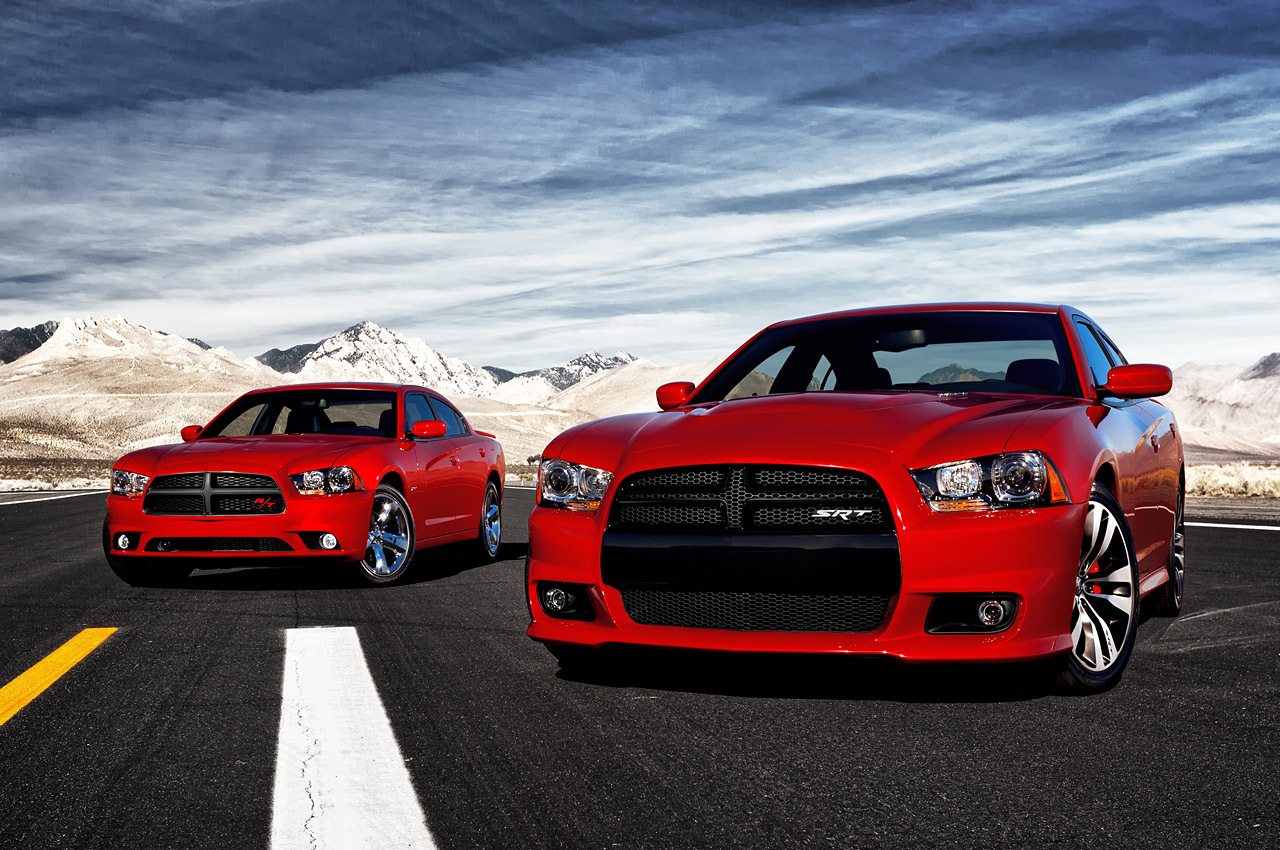
Car model: 2009 Dodge Charger SRT-8